List of automobiles known for negative reception

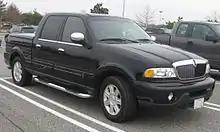
Lincoln Blackwood

The Jaguar S-Type, launched at the beginning of 1999, was an executive car with retro styling that revived the S-Type nameplate first used by Jaguar in 1963. It was praised on its release for having a 'luxurious interior', 'creamy composure', and a 'class-leading' 'cosseting ride'. In particular, the 2.7 V6 twin-turbodiesel engine was described as 'a paragon of refinement, quietness, and fuel economy' by the European automotive press, with enough 'refinement and performance to wean anyone off petrol power'.